Electro-optic modulator

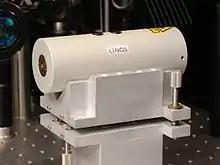
An electro-optic phase modulator for free-space beams

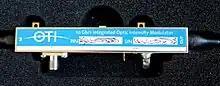
An optical intensity modulator for optical telecommunications

An electro-optic modulator (EOM) is an optical device in which a signal-controlled element exhibiting an electro-optic effect is used to modulate a beam of light. The modulation may be imposed on the phase, frequency, amplitude, or polarization of the beam. Modulation bandwidths extending into the gigahertz range are possible with the use of laser-controlled modulators.